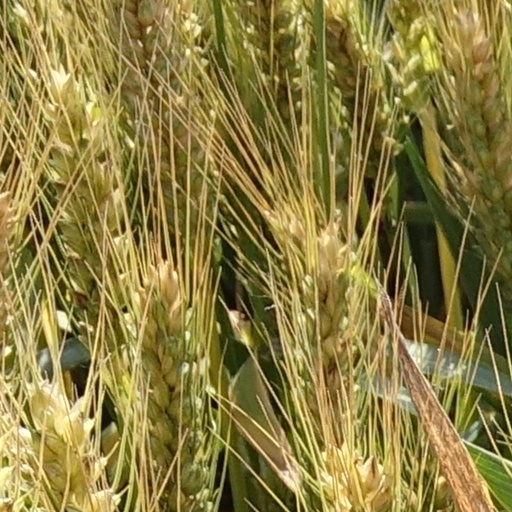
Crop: wheat